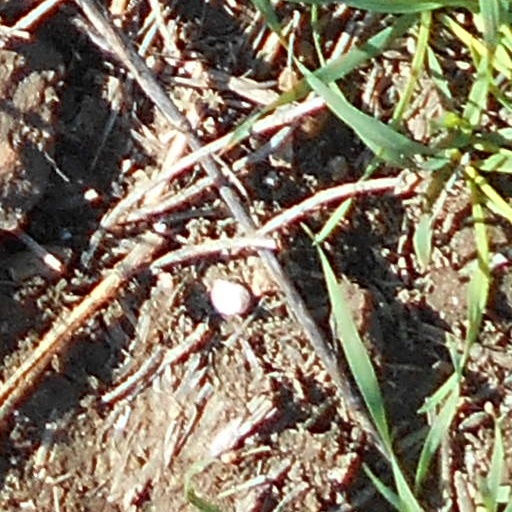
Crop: wheat